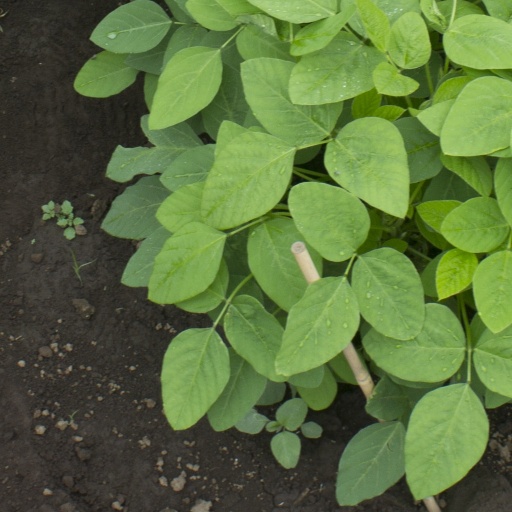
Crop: soybean